Michael Berthold

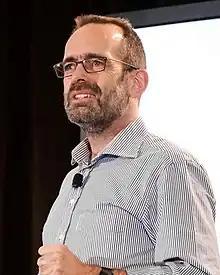
Michael presenting at the 2022 KNIME Fall Summit

Michael R. Berthold is a German computer scientist, entrepreneur, academic and author. He held the chair for bioinformatics and information mining at Konstanz University, and is an honorary professor at Óbuda University. He is also the co-founder of KNIME, and is serving as a president and CEO of KNIME AG since 2017.